Within the Law (play)

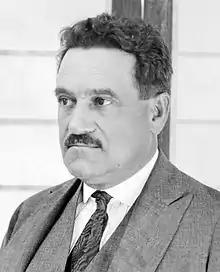
Bayard Veiller wrote the play in 1911.

In the first act, department store owner Edward Gilder learns that one of his former sales clerks, Mary Turner, has been convicted for stealing and given a three-year prison sentence. Gilder is pleased because he had asked the judge to make her an "example" to other employees. Turner asks to speak with Gilder before she goes to prison. While Gilder waits for her arrival, his store detective detains another woman, a customer, for stealing. This woman is the wife of a prominent banker, so rather than have her arrested, Gilder apologizes to her and lets her go. Turner arrives and tells Gilder she has been wrongly convicted. Although she says she never stole, she pleads with Gilder to increase the wages of his clerks, so no one who works there will be forced to steal. Gilder rejects her arguments, and she leaves for prison swearing revenge on him for his treatment of her.